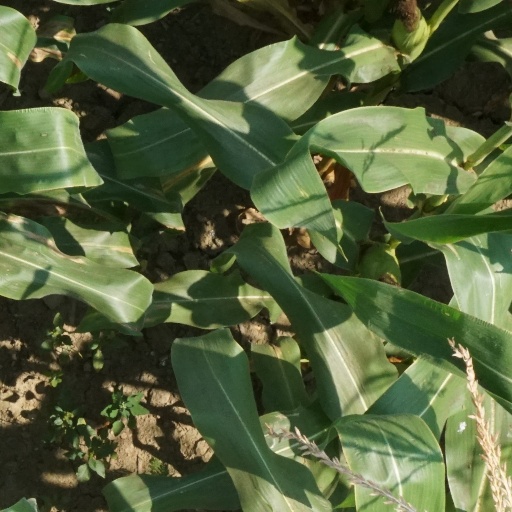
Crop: maize; corn